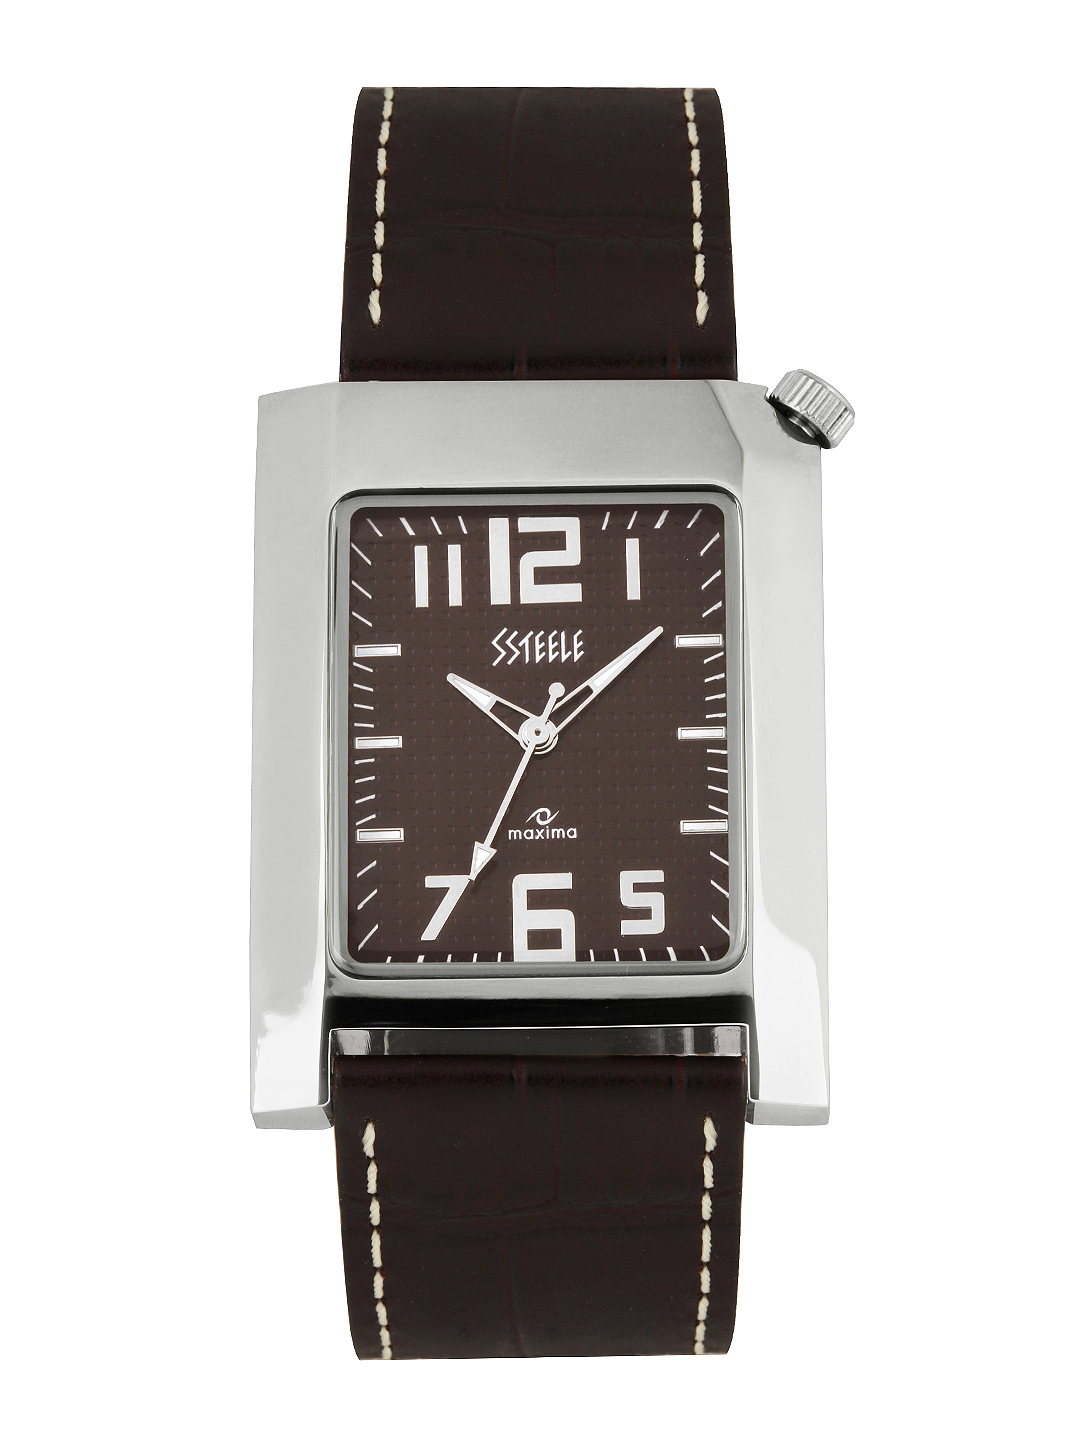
Maxima Ssteele Men Brown Dial Watch
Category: Accessories / Watches / Watches
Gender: Men
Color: Brown
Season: Winter 2016
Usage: Casual